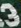
Number: 3